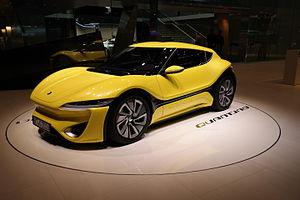
Salon international de l'automobile de Genève 2016